Javier Mascherano

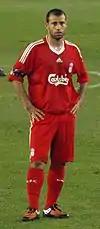
Mascherano playing for Liverpool in 2010.

Following months of speculation, Mascherano signed a four-year permanent contract with Liverpool on 29 February 2008, ending his association with Media Sports Investments. The transfer reportedly cost Liverpool £18.6 million, and covered not only the transfer fee, but also the player's wages for the four-year deal. It was allowed to go through immediately as Mascherano was not contracted to another club, making him exempt from the rules of the transfer window. He scored his first Premier League and Liverpool goal on 15 March 2008, with a 20-yard strike against Reading.